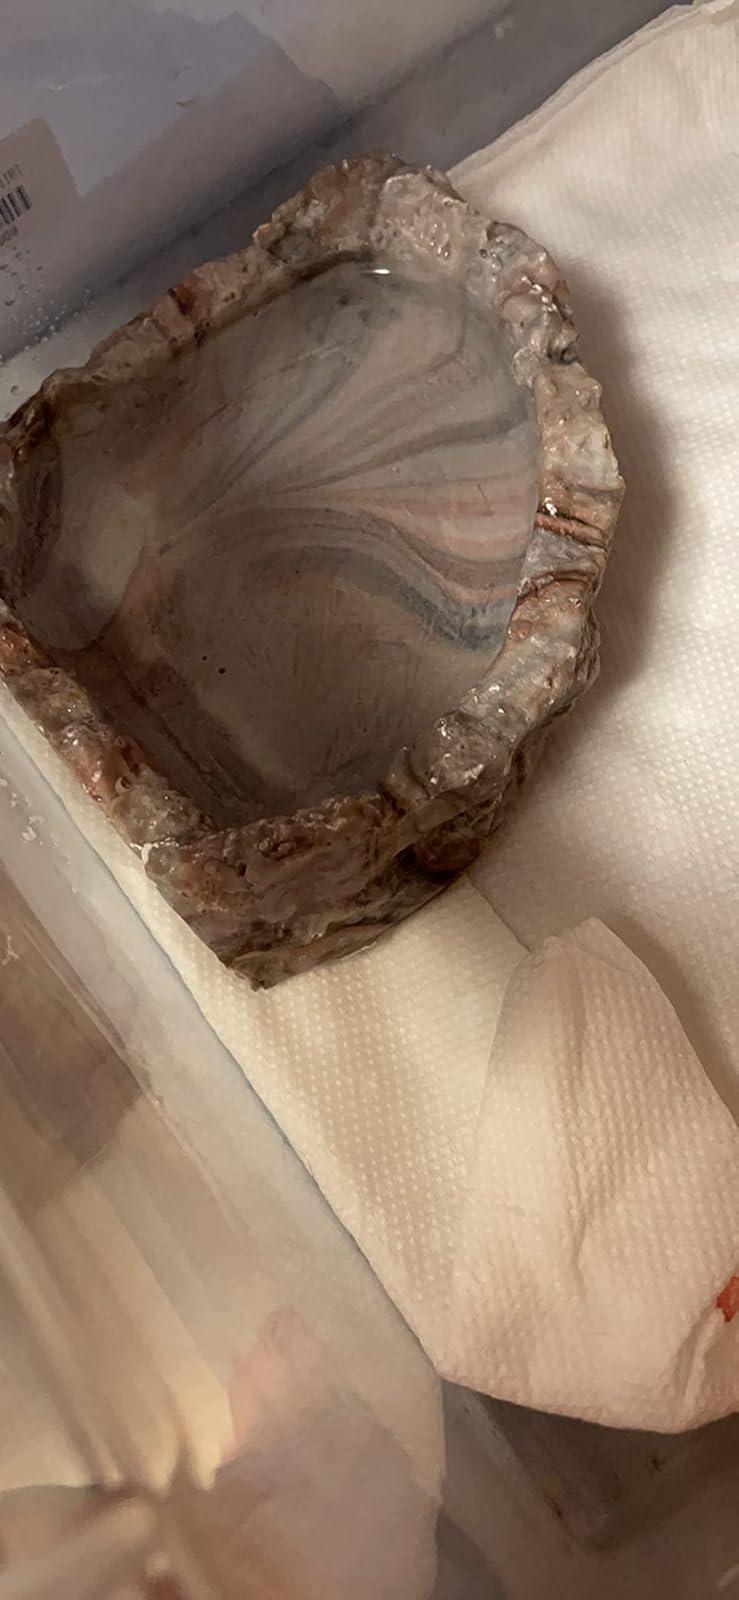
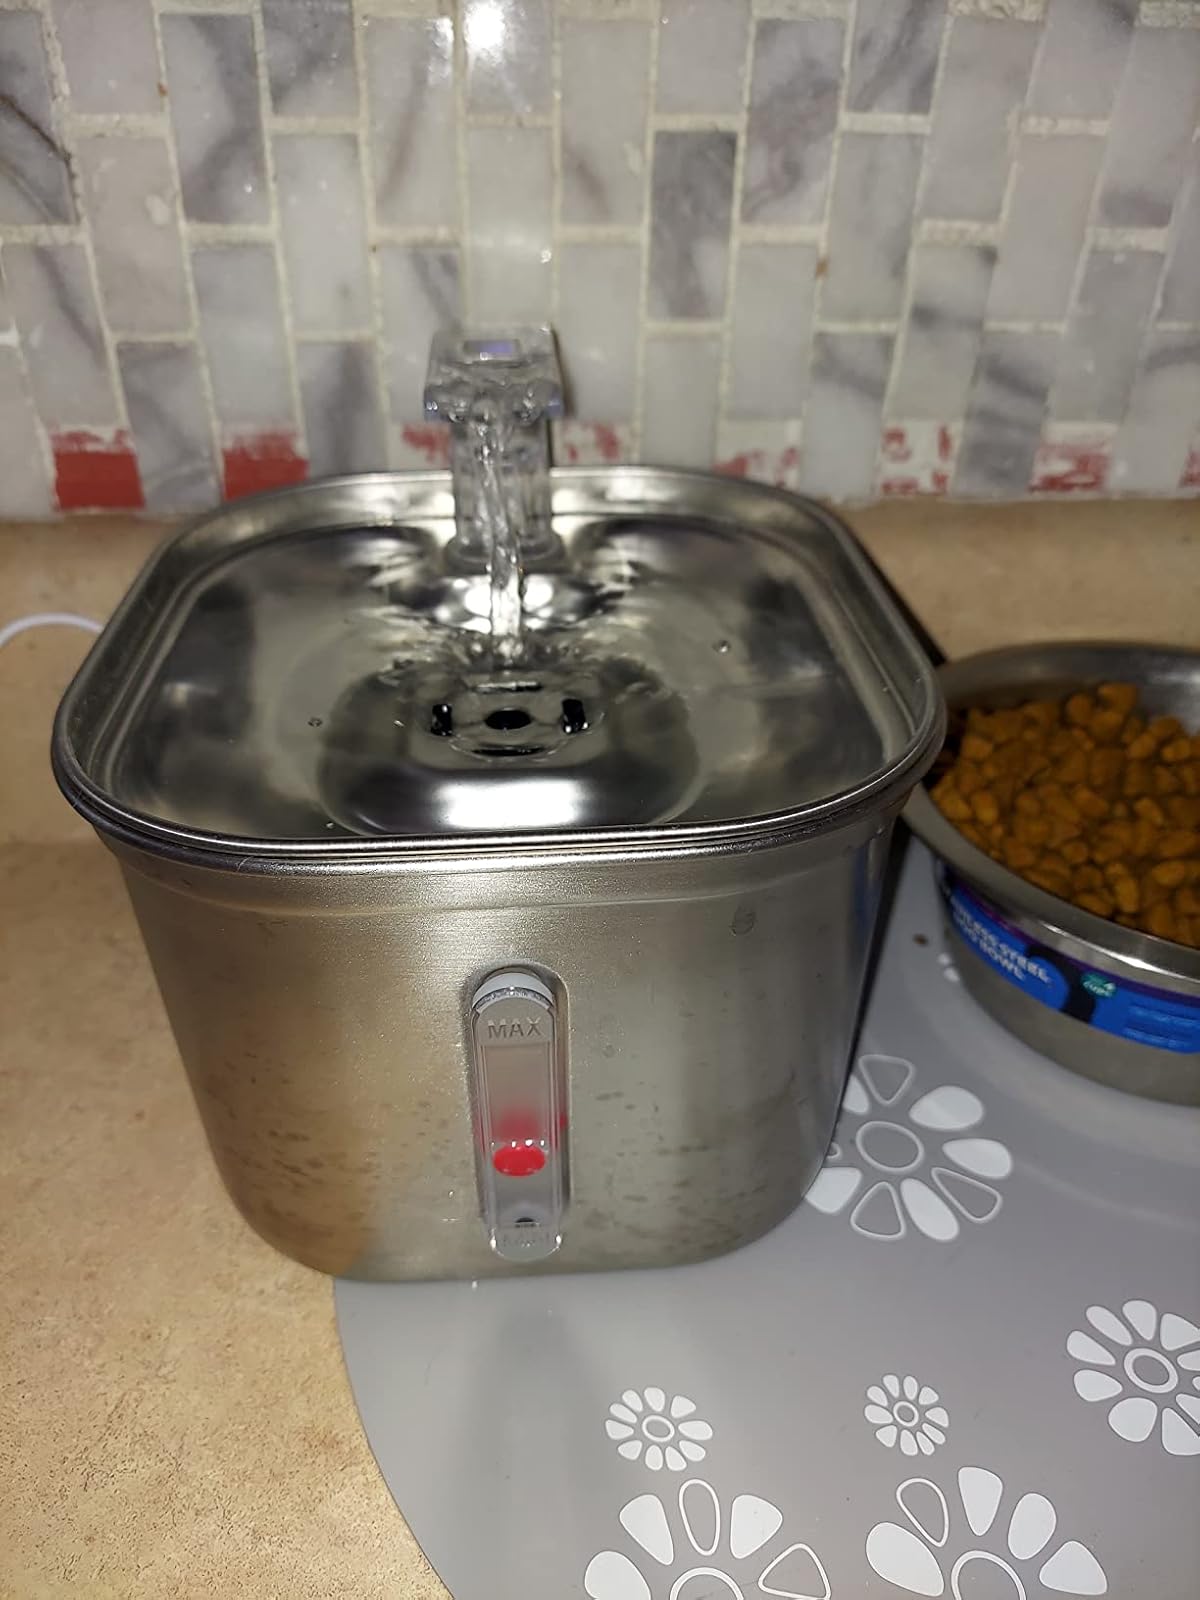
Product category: items_bowl
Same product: no